Philipp Bozzini

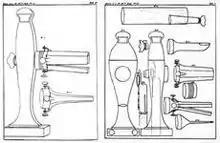
Drawings of Bozzini's "Lichtleiter"

During the War of the Second Coalition against France, Bozzini served in the imperial army and was in charge of a 120-bed campaign hospital in Mainz. His extraordinary merits during this time were known by the Archduke Karl of Austria (1771–1847), who would protect in the future Bozzini’s invention. Bozzini thought that the instrument could be incorporated into Austrian military hospitals. This required a device to be sent to Wien, and also the performance of an expertise by health authorities. An investigating committee subjected the instrument to various tests, starting with examination in corpses of the bladder, rectum, vagina, and peritoneal cavity through small laparotomies. The committee proposed some changes intended to improve the performance of the light conductor. Once such changes were made, they were satisfied with the operation of the instrument in patients (only examinations of the peritoneal cavity were not approved), particularly also because the procedure was painless.